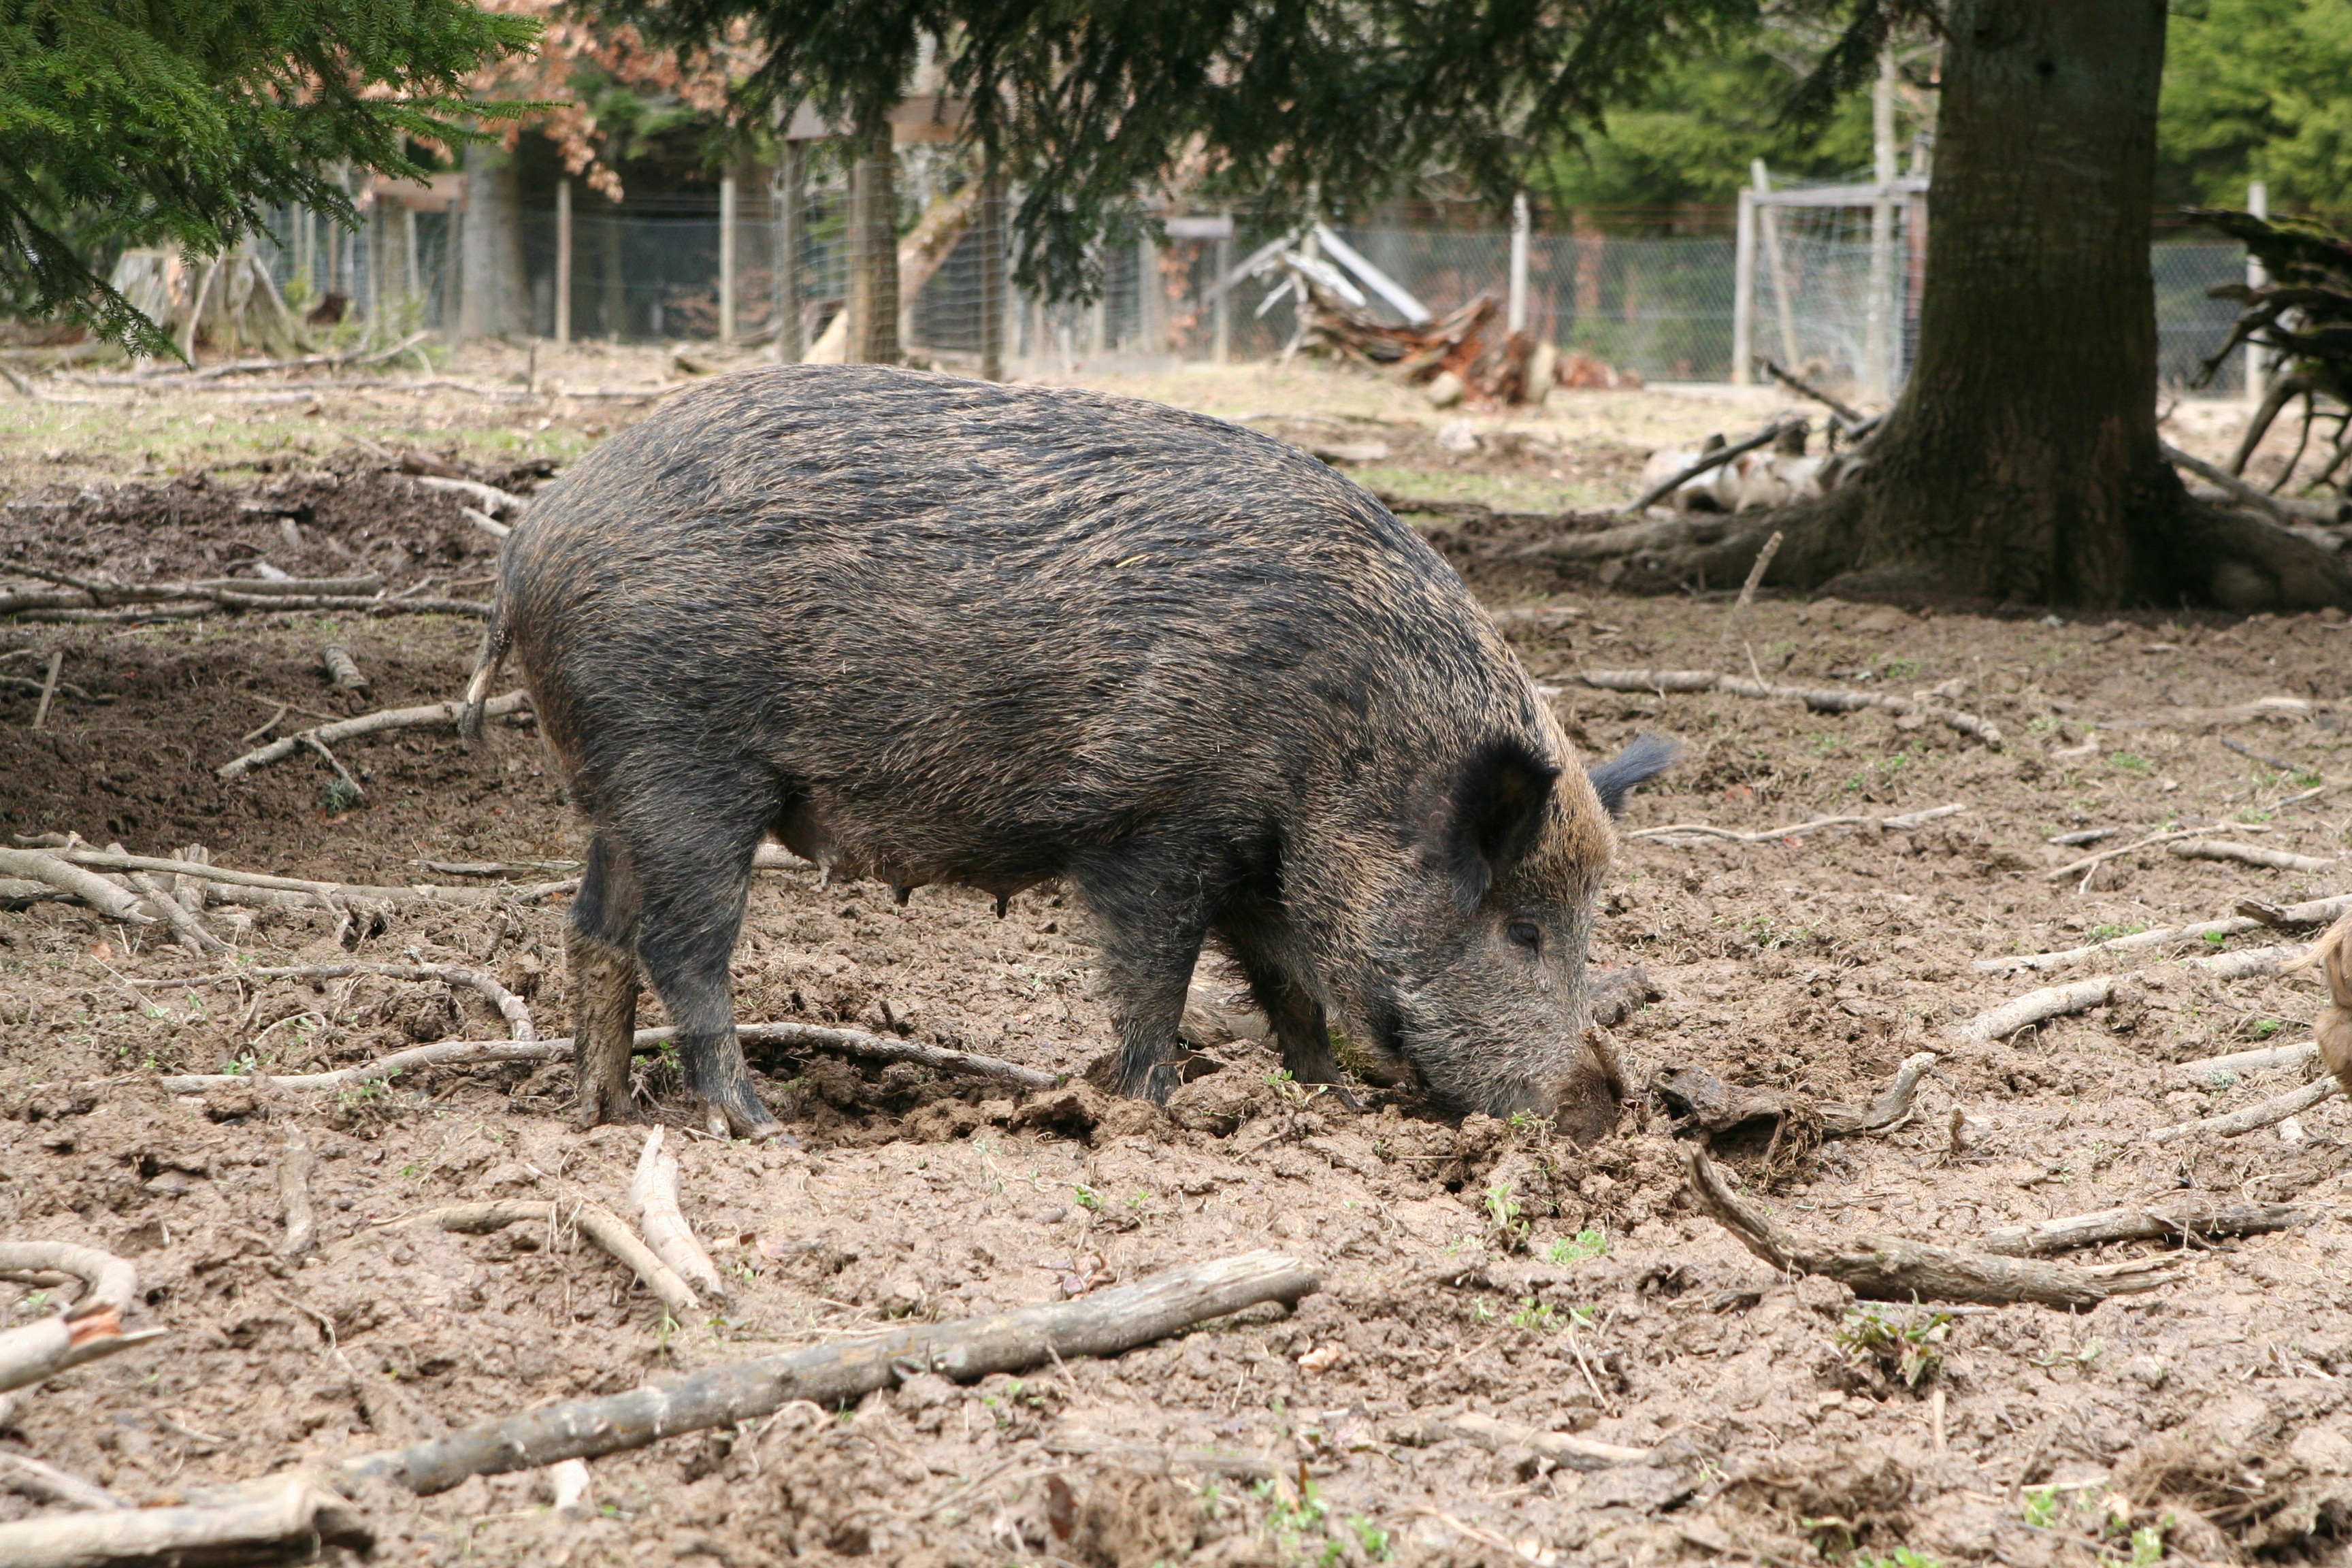
animal, wildlife, mammal, fauna, boar, wild animal, sow, vertebrate, pig, wild boar, deer park, domestic pig, bache, pig like mammal, peccary